Turcot Interchange

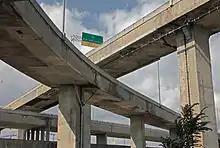
Underside of the various flyovers comprising the original Turcot Interchange.

In June 2007, the Quebec government announced plans to demolish and reconstruct the Turcot Interchange, with completion initially projected for 2016. The announcement came four years after a study revealed that the structure was deteriorating, including reports of concrete slabs—measuring up to one square metre (or square yard)—falling from the overpasses. In addition to a new interchange built lower to the ground, a large segment of Autoroute 20 would be rebuilt more to the north. Reconstruction of the interchange is expected to cost between $1.2 billion and $1.5 billion.